El Chal

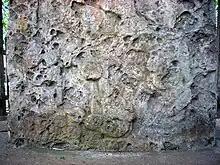
Badly eroded lower panel of Stela 4, depicting three kneeling captives

The major period of occupation at the site was during the Late Classic, when most of the major architecture was built. At this time the city centre was moved to the site core around the newly built acropolis complex. The sculpted monuments of the city indicate that it was important enough during the Late Classic to possess its own Emblem Glyph. The city experienced a period of intensive construction lasting from the Late Classic through to the Terminal Classic. All hieroglyphic texts sculpted on monuments at El Chal date to the 8th century AD, although the inscriptions are heavily eroded. The residential groups constructed upon platforms in Panorama Sector were built in the Late Classic, when a flint workshop was in production in Panorama Group 19. During the Late Classic occupation also expanded throughout the other sectors of the city; Arrepentimiento, Municipal and Central.